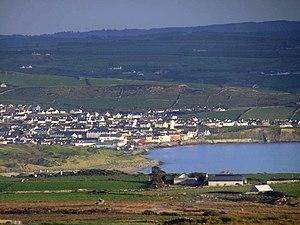
Lahinch, aussi appelé Lehinch, est un village sur la baie de Liscannor, sur la côte nord-ouest du comté de Clare, en République d'Irlande.